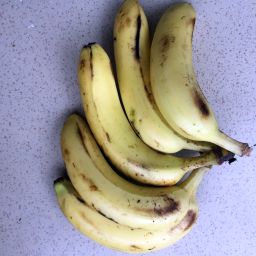
Fruit: Banana
Quality: Good